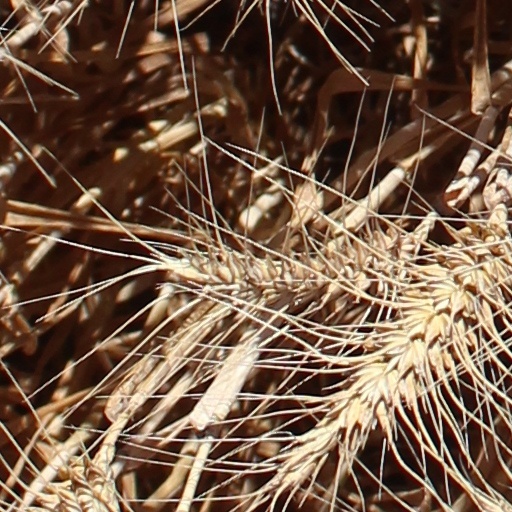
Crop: wheat